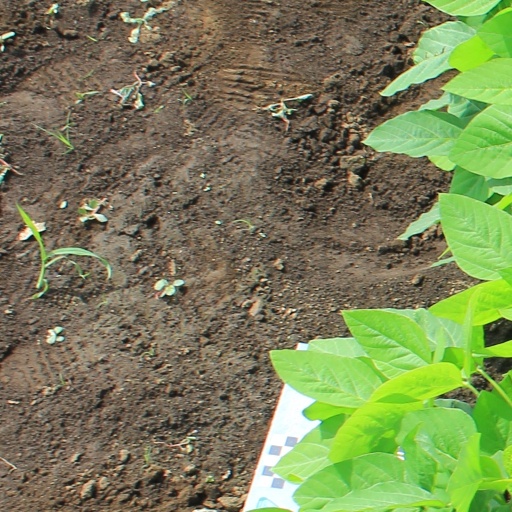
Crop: soybean